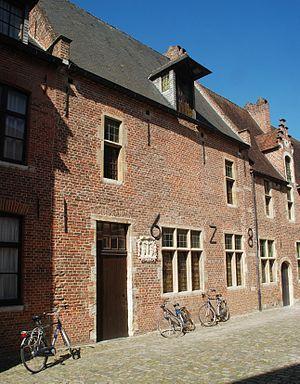
Belgium - Leuven - Groot Begijnhof - Bovenstraat n° 77 - Convent van Bethlehem (1628)
Le grand béguinage de Louvain est le plus vieux et le plus grand des deux béguinages que compte la ville belge de Louvain, dans la province du Brabant flamand.